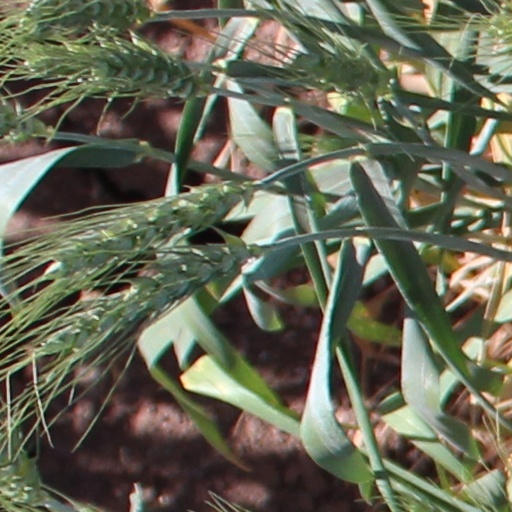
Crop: wheat